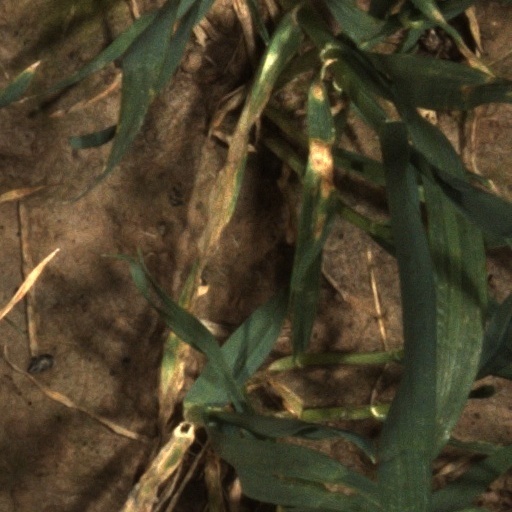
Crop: wheat